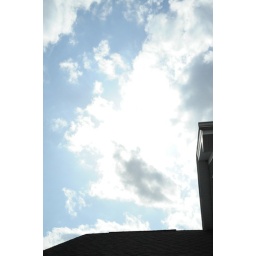
Awesome clouds above my house